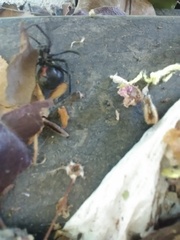
Species: Lactrodectus_hesperus